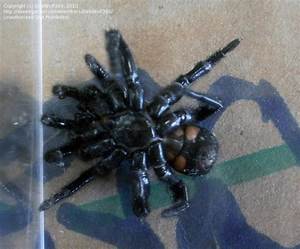
Label: ragno